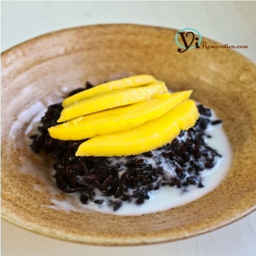
explore foods and food product with fruit in dessert .